The Century (apartment building)

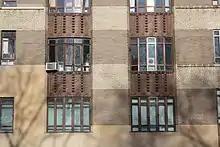
Two bays of bow windows on the second and third stories are visible here. Each window is divided horizontally and vertically by mullions. The windows on different floors are separated horizontally by rust-colored spandrels. Windows on the same floor are separated vertically by panels of darker-brown brick. Below the second-story windows is the stone base.

The main entrance is in the middle of the Central Park West elevation and is surrounded by a pink granite doorway with vertical quoins and horizontal molded blocks. The main doors contain Art Deco grilles made of white metal, surrounded by a metal frame. The rest of the ground story contains doorways to individual ground-floor offices. The southeast and northeast corners of the building contain doorways that lead to storefronts; the doorways are part of the original design, but the storefronts were added after the building opened. The storefront entrance from the southeast corner, facing Central Park West and 62nd Street, is chamfered; the apartments are cantilevered above it.